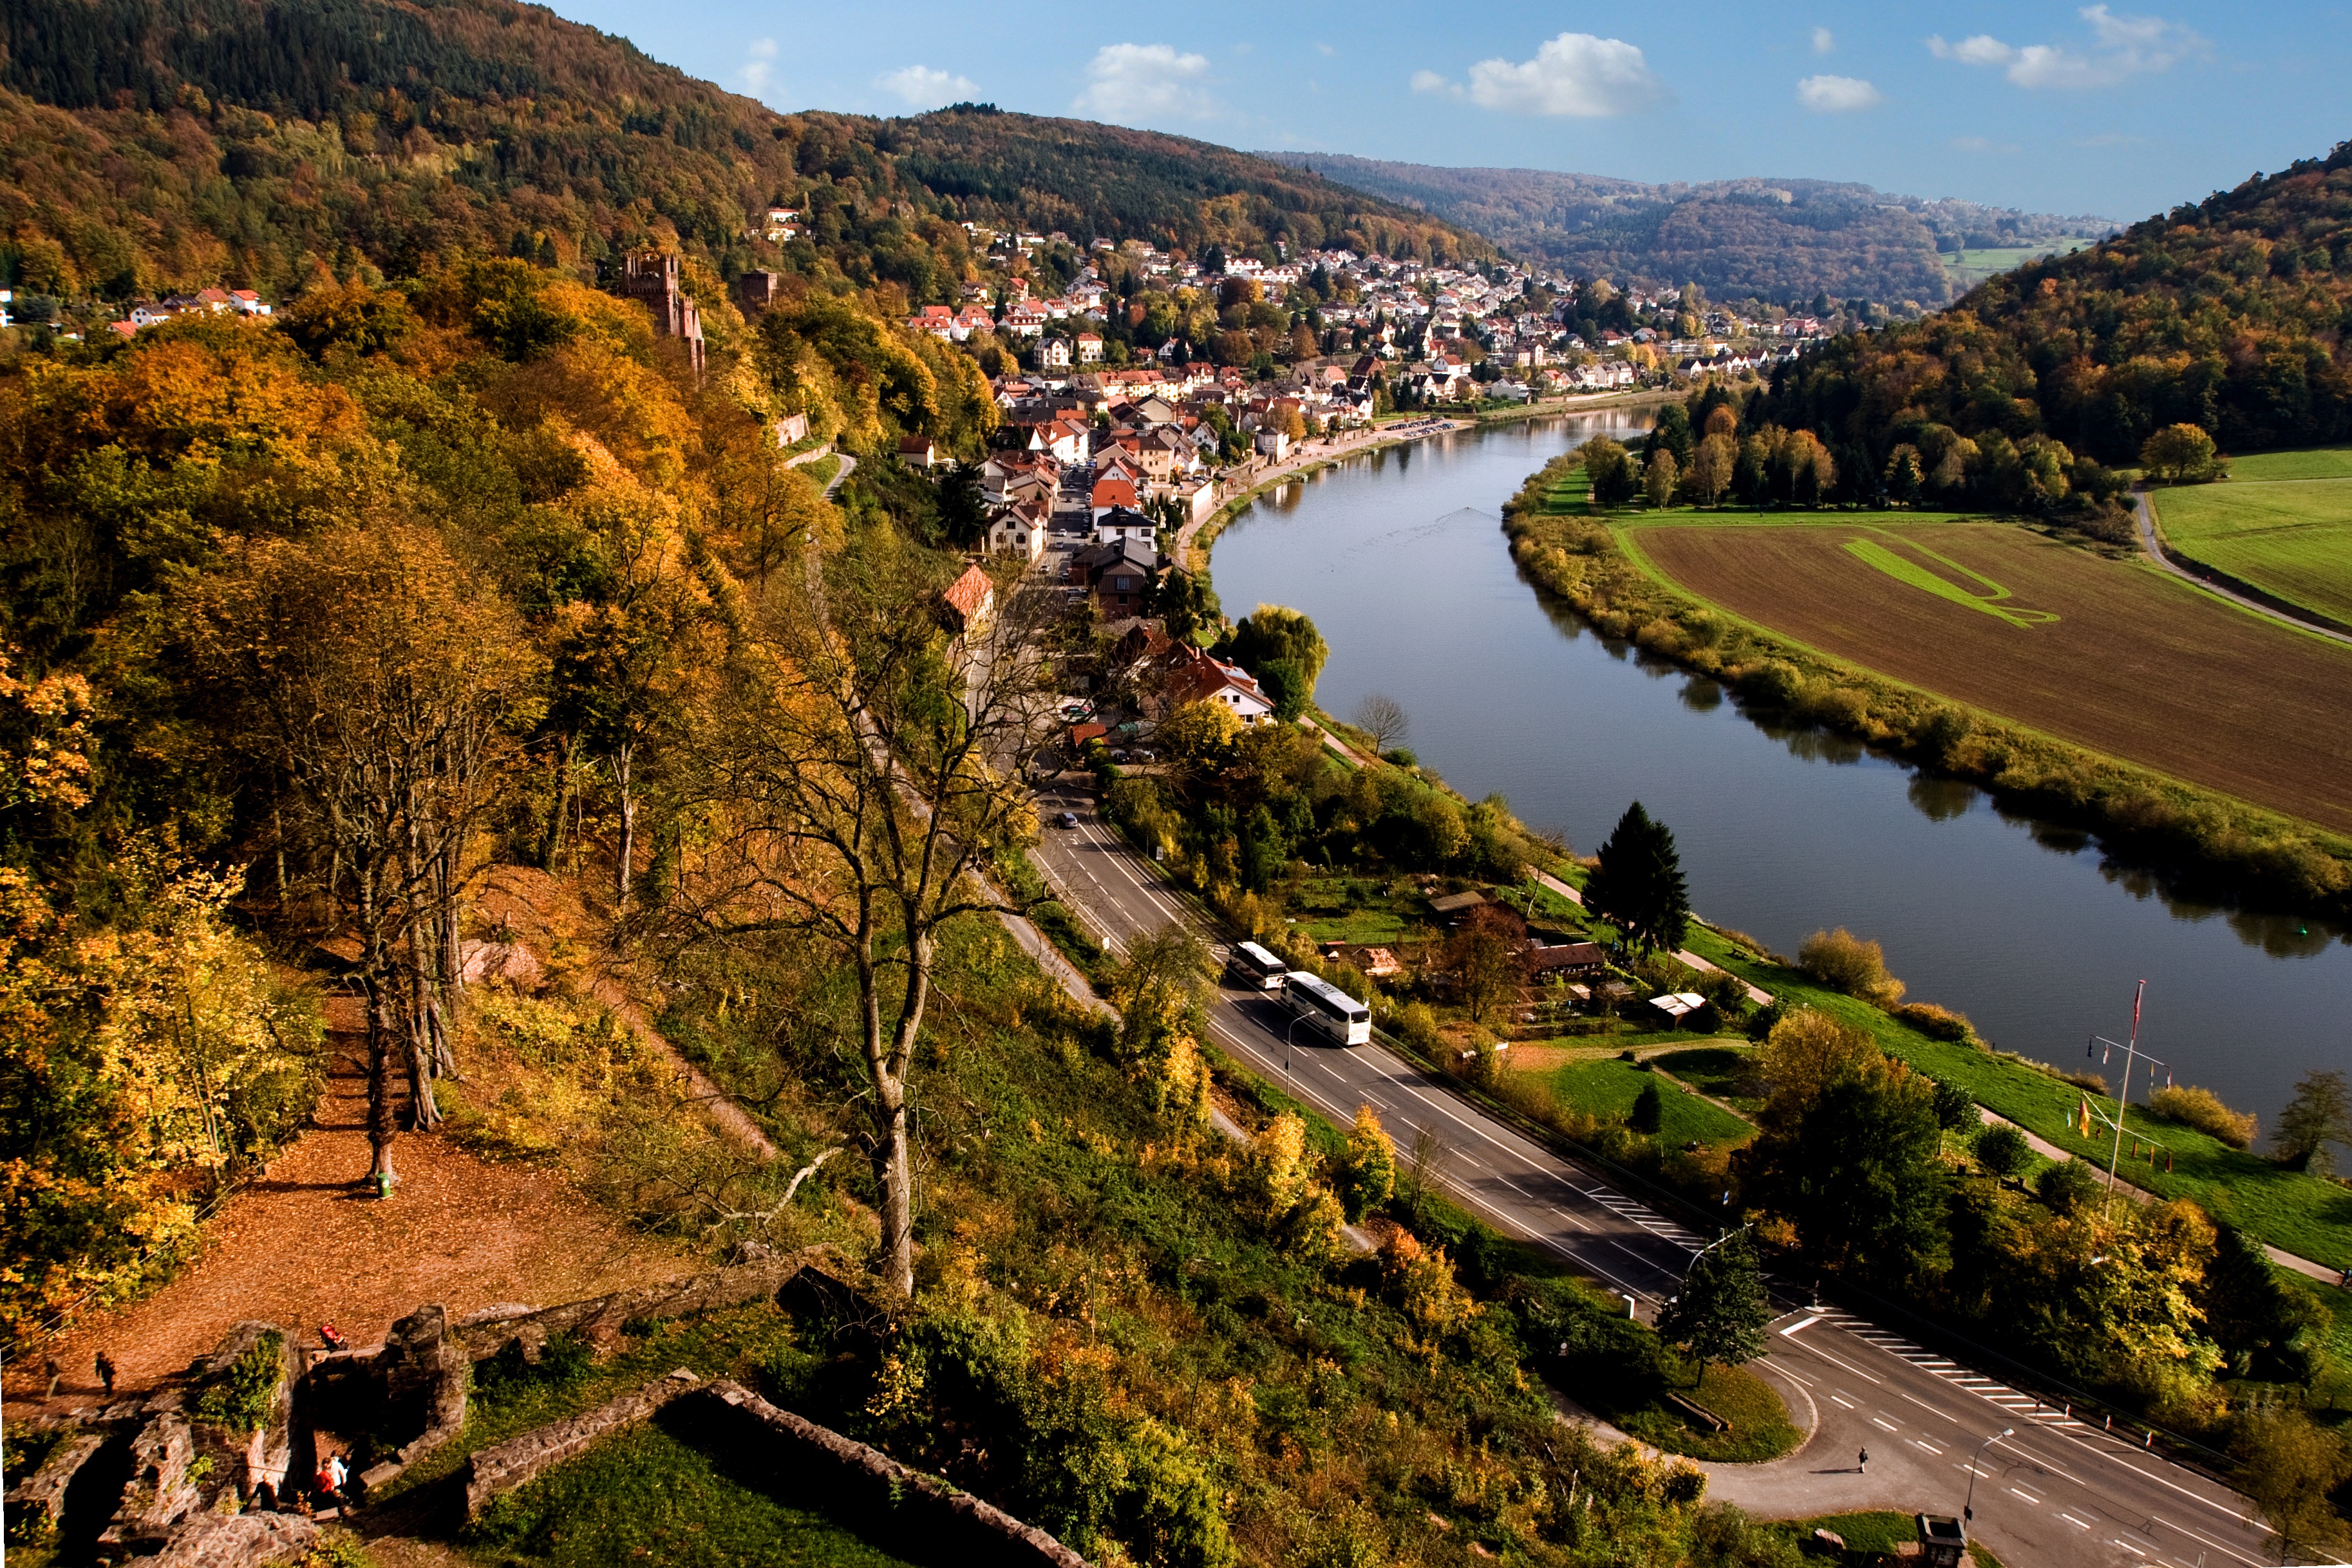
landscape, tree, nature, mountain, sun, photography, hill, town, view, river, valley, mountain range, village, autumn, yellow, germany, neckar, rural area, bird's eye view, aerial photography, geographical feature, neckarsteinach